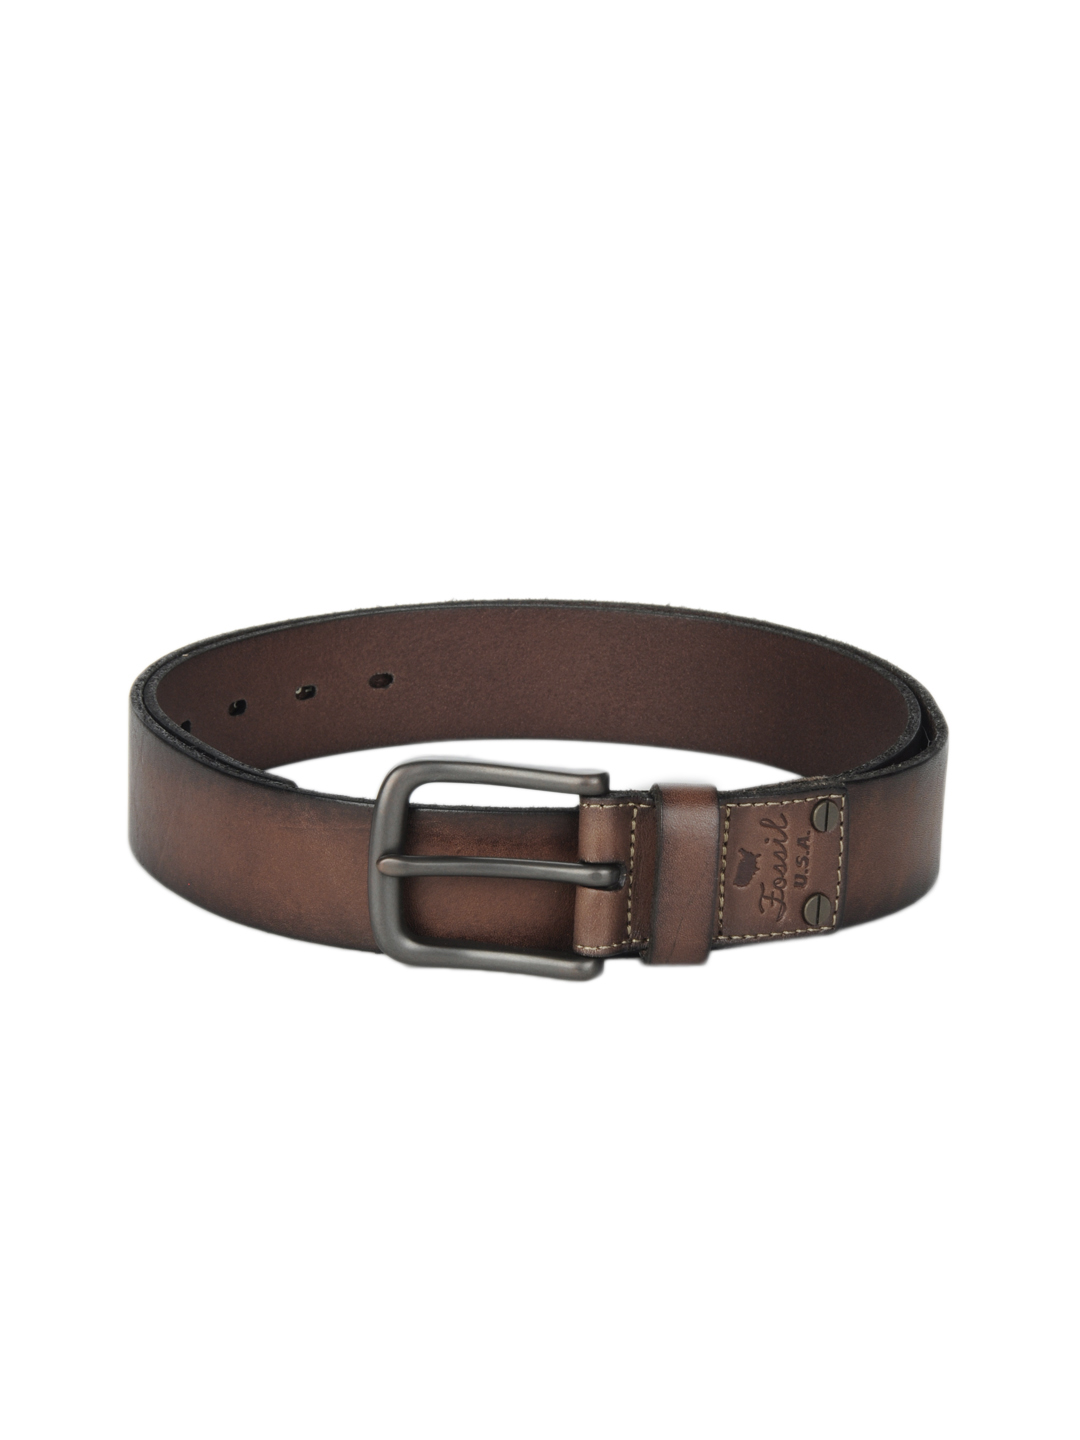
Fossil Men Brown Belt
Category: Accessories / Belts / Belts
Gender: Men
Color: Brown
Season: Summer 2012
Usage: Casual